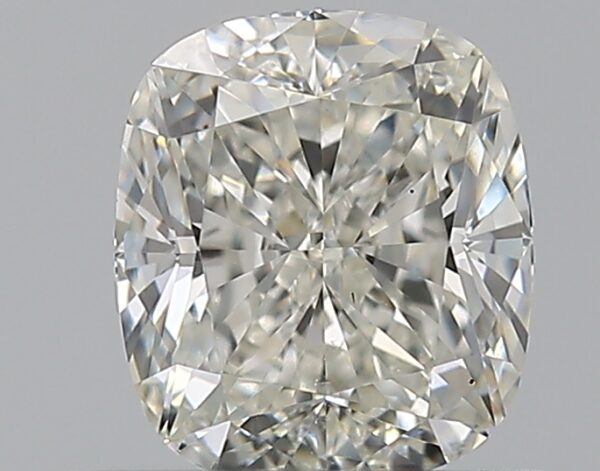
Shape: cushion
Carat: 0.73
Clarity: VS2
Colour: J
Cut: EX
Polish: VG
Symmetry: VG
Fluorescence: F
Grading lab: GIA
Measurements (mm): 5.37 x 4.75 x 3.3